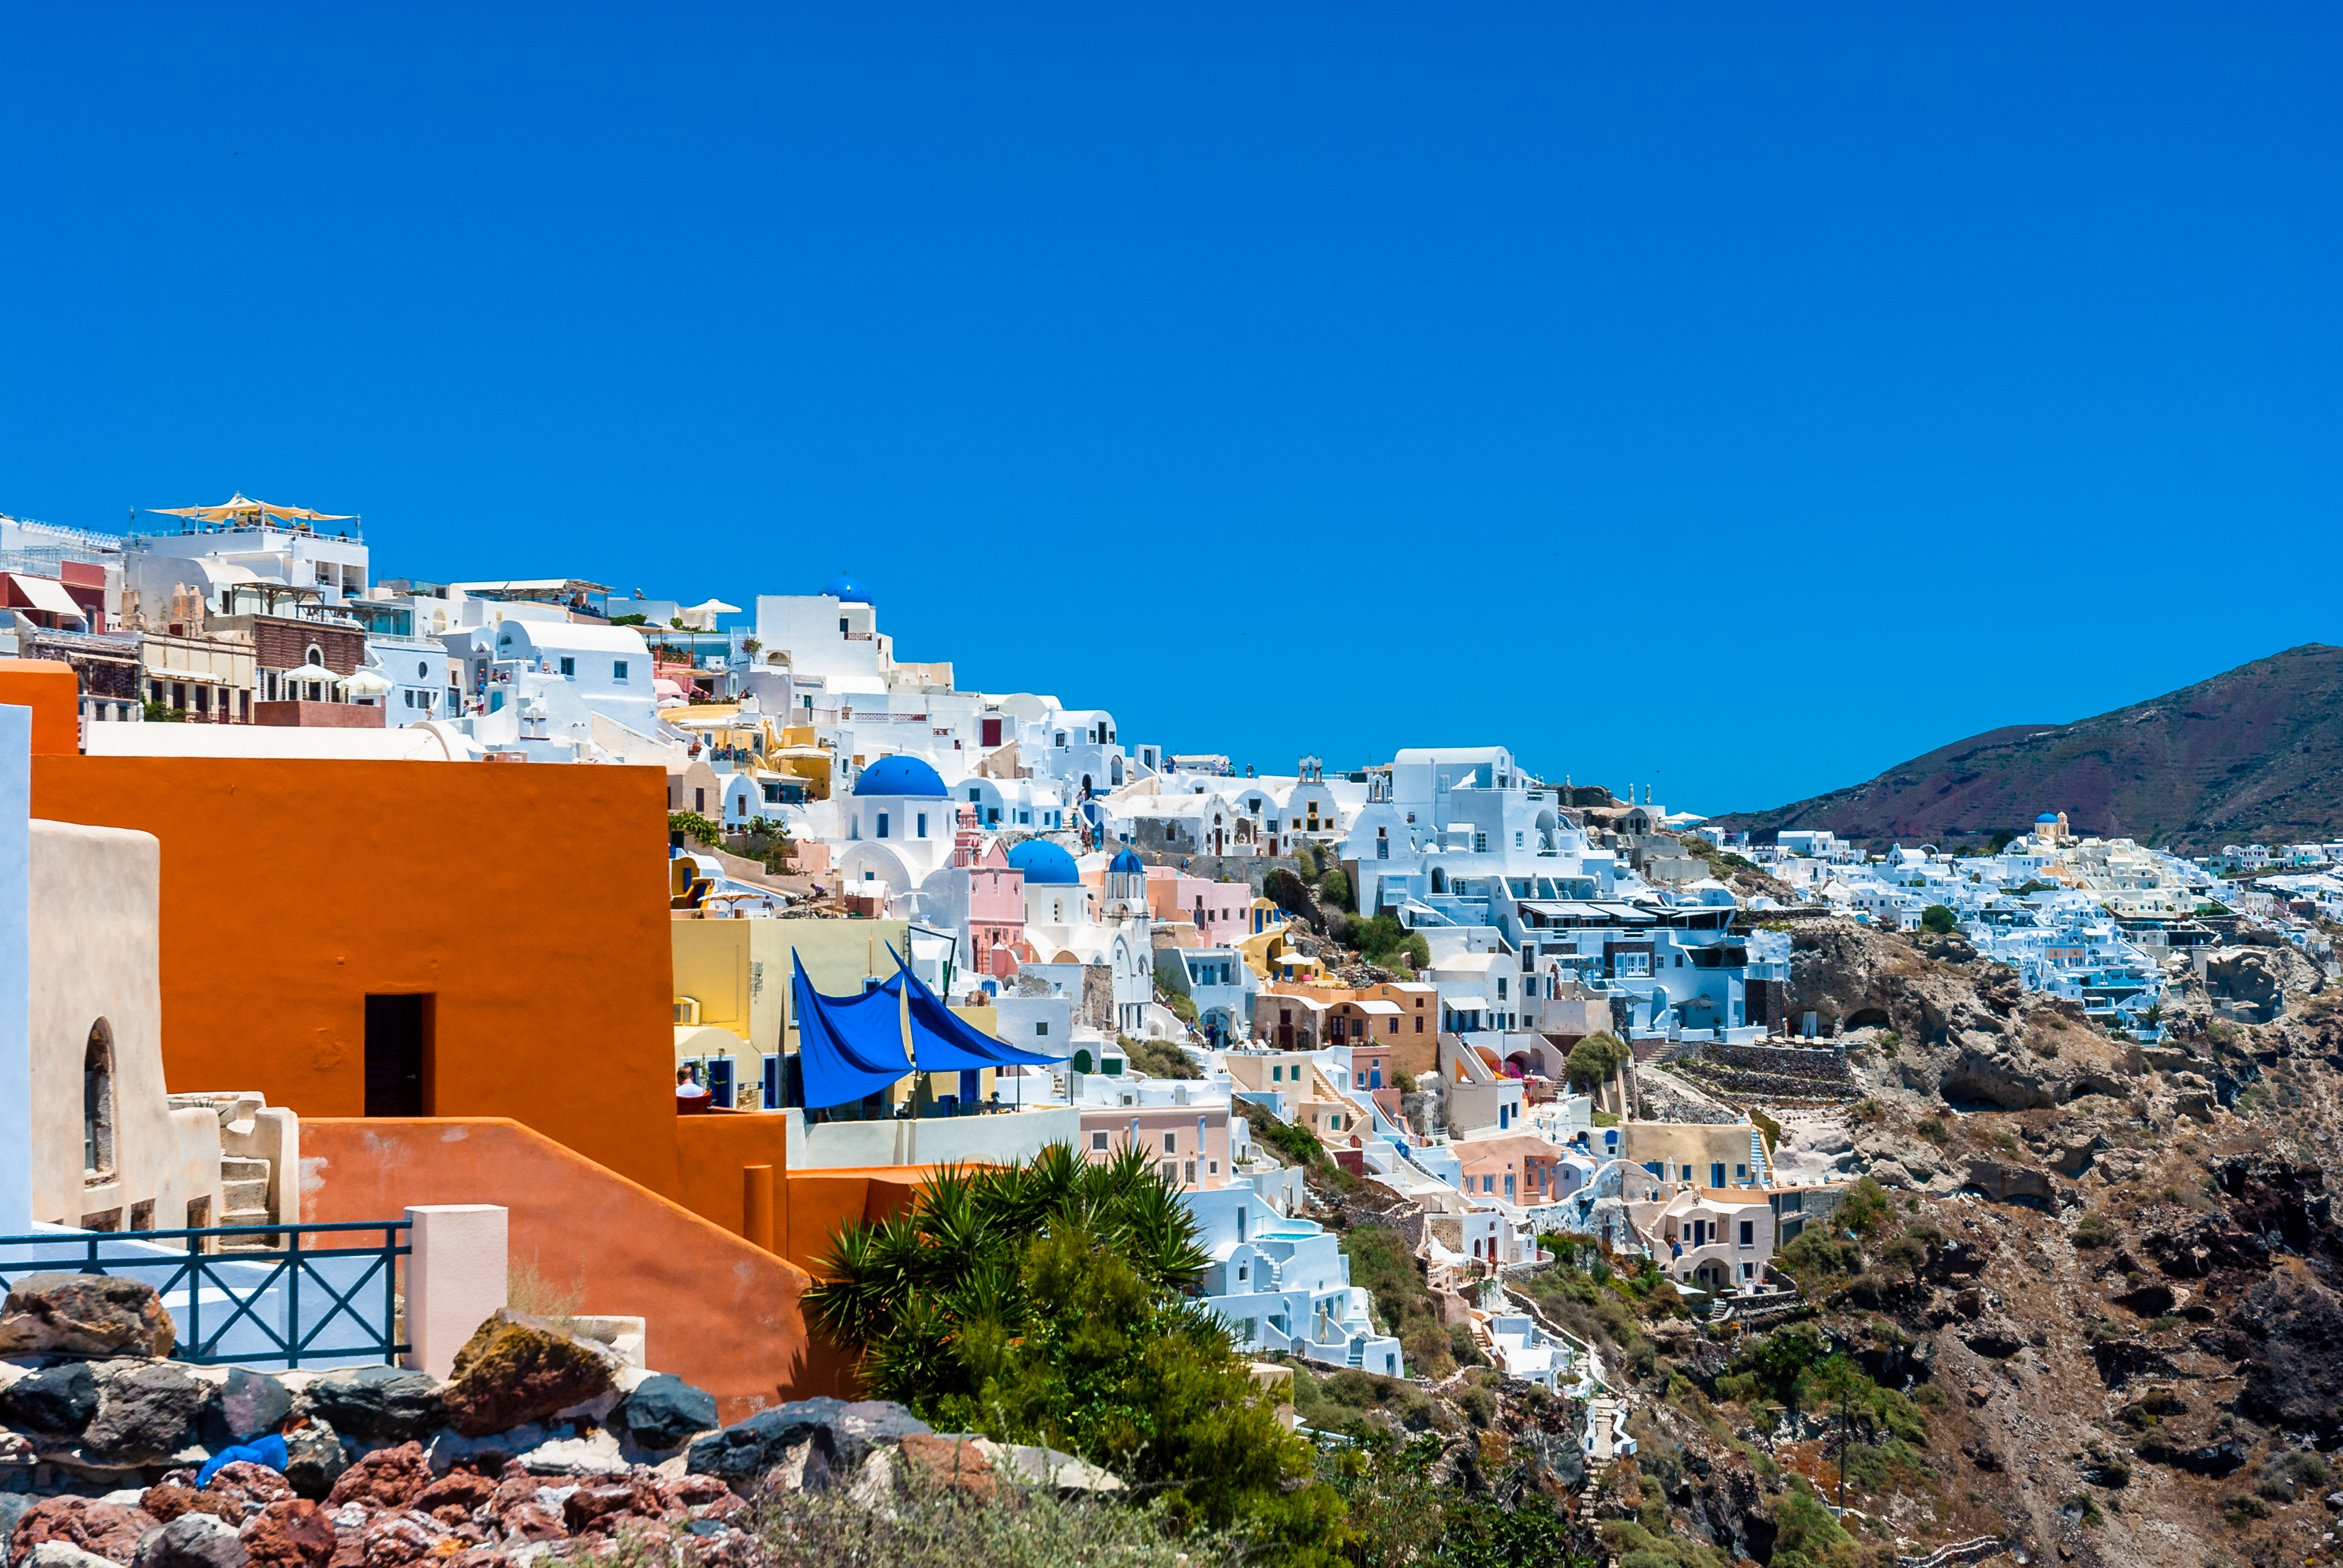
landscape, sea, coast, water, nature, mountain, sky, town, view, mountain range, cityscape, summer, vacation, village, weather, holiday, blue, tourism, heat, clouds, santorini, holidays, greece, the sun, the stones, geographical feature, human settlement